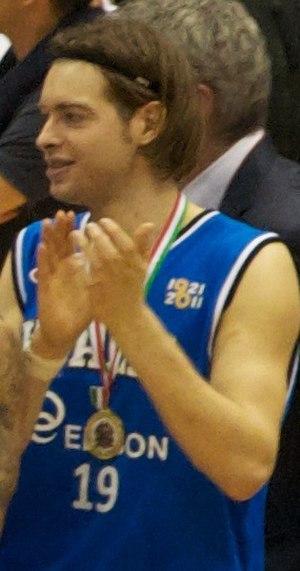
Michele Antonutti, né le 19 février 1986, à Udine, en Italie, est un joueur italien de basket-ball. Il évolue au poste d'ailier.